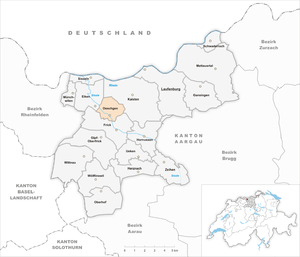
Oeschgen est une commune suisse du canton d'Argovie, située dans le district de Laufenburg.